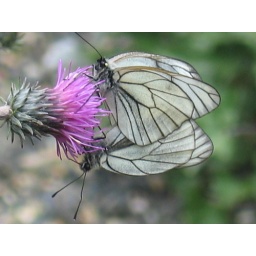
de clemgiaschlucht vol van geaderde witjes. aporia crataegi, spotted in a canyon in Swiss